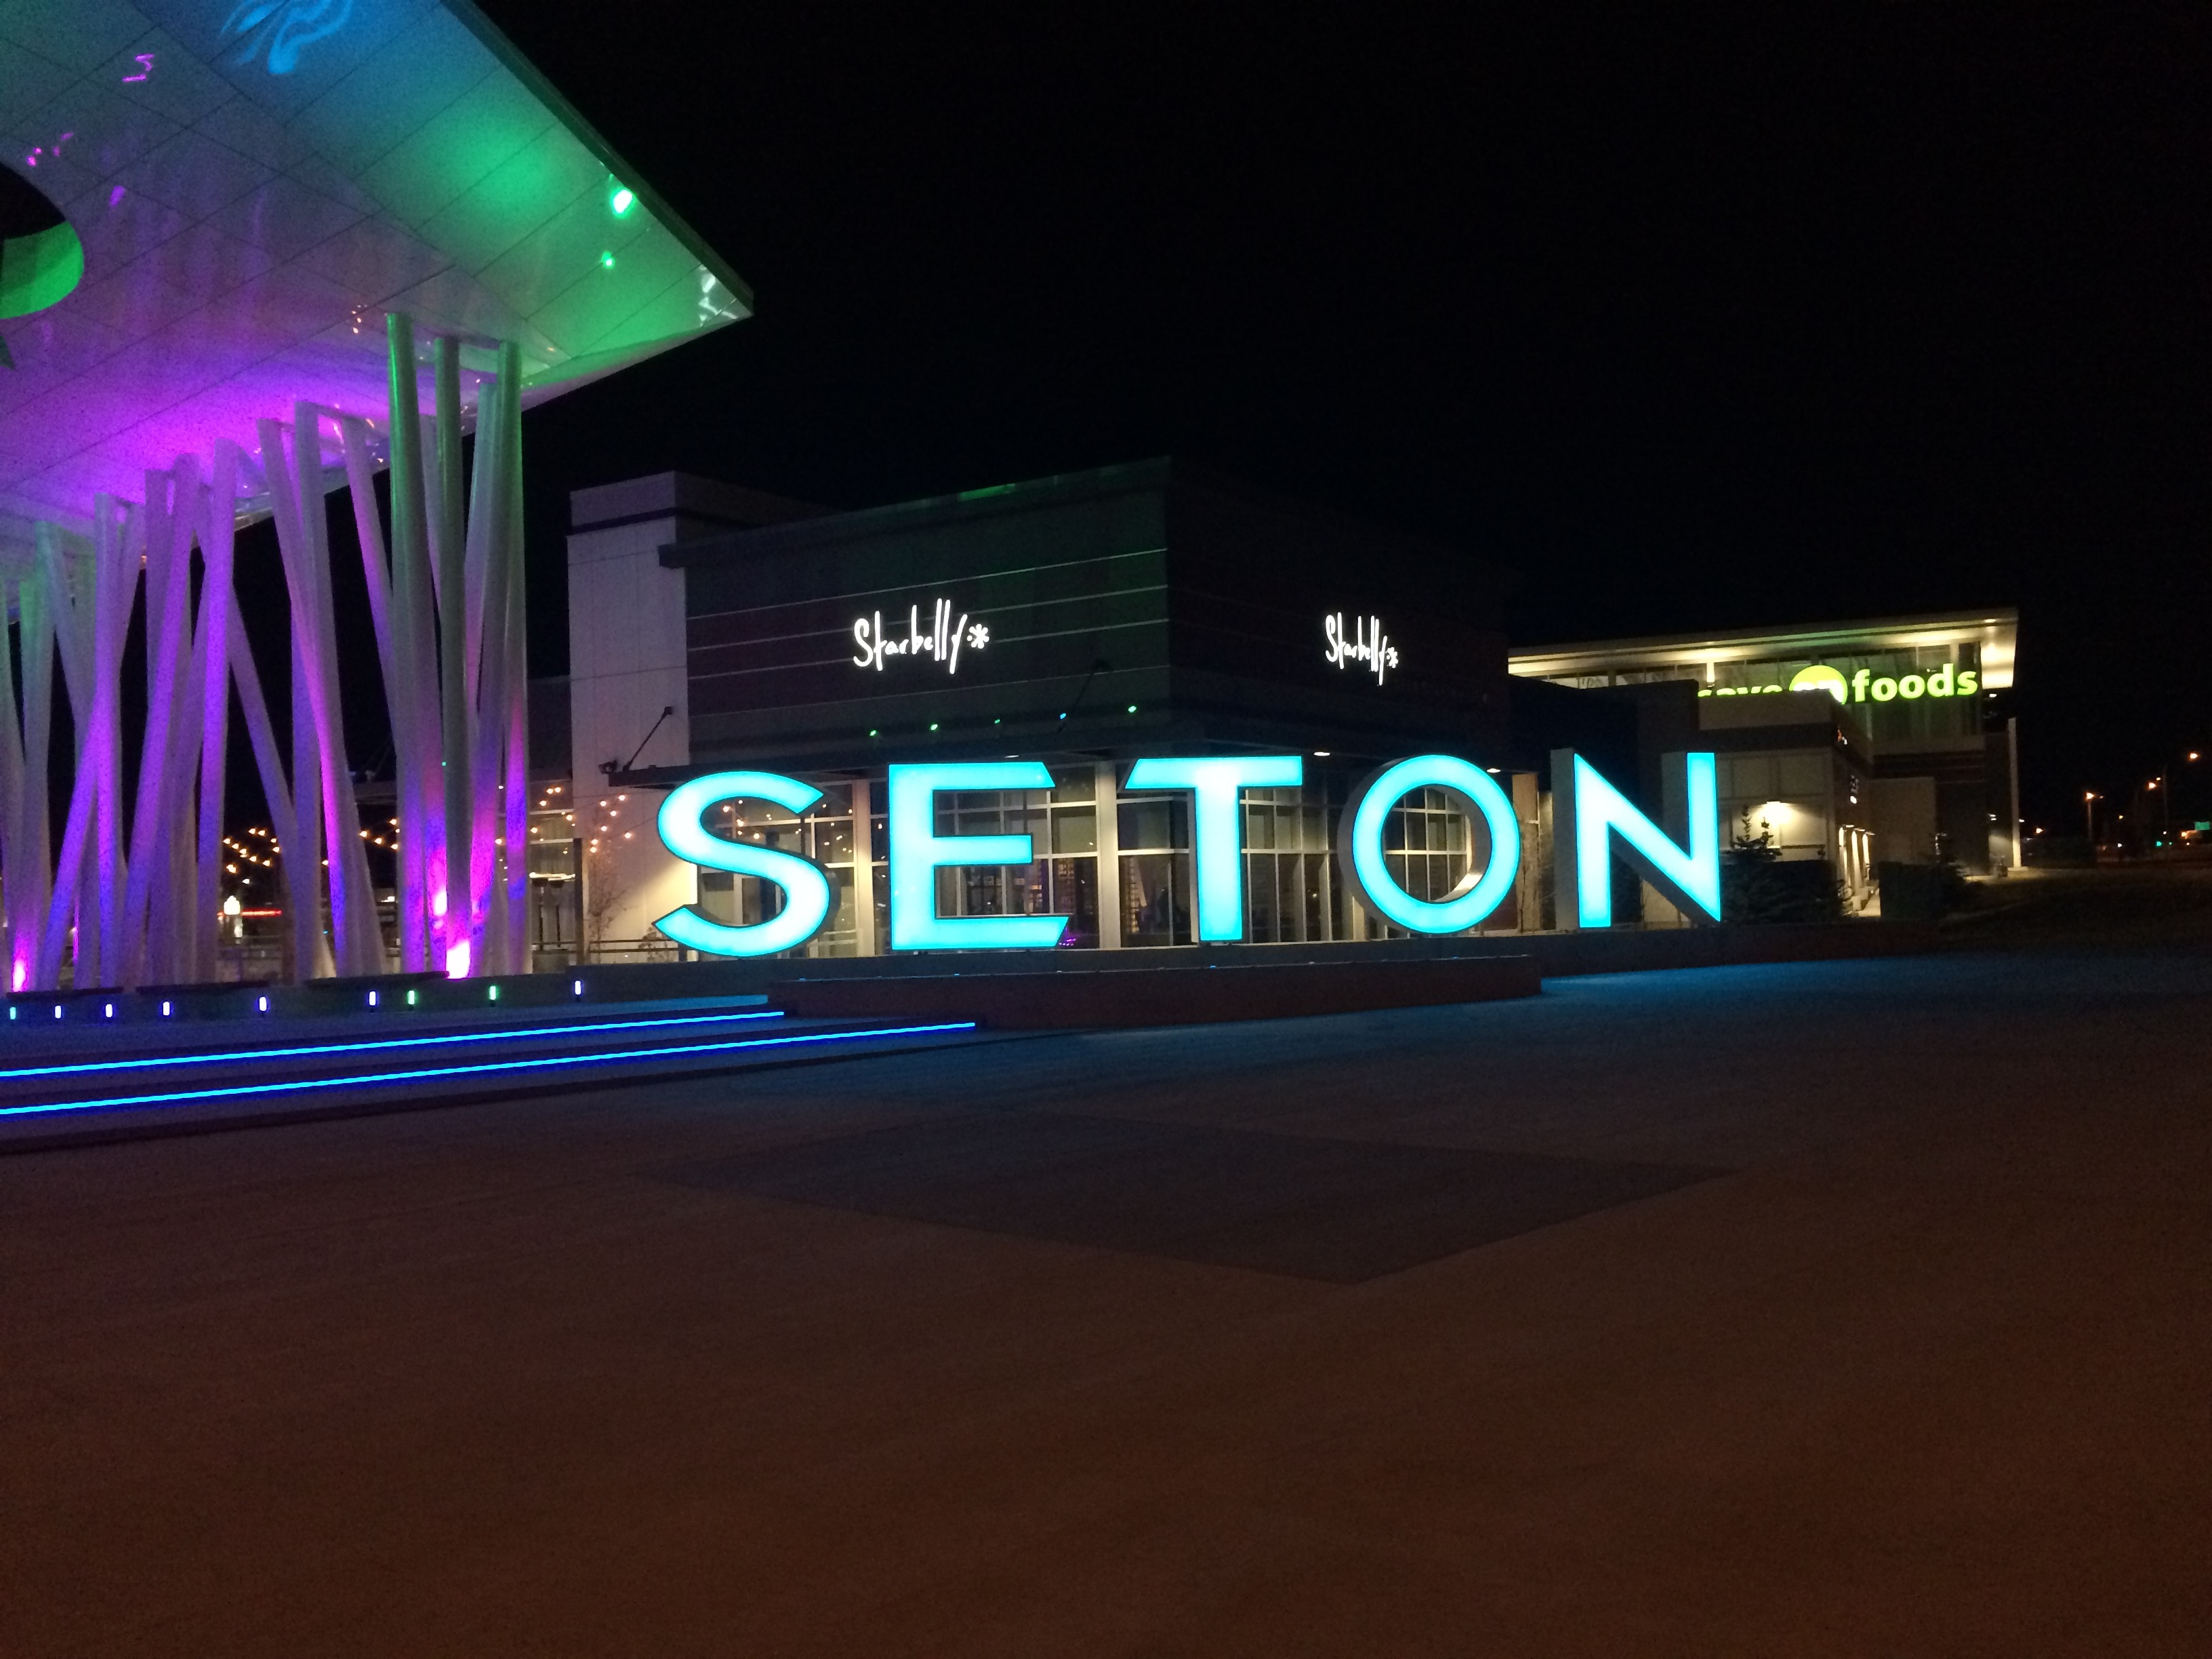
light, night, darkness, signage, lighting, neon sign, stage, screenshot, display device